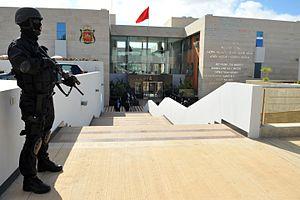
Les forces spéciales sont, selon la définition de l'OTAN, les unités militaires spécifiquement formées, instruites et entraînées pour mener un éventail de missions particulières, allant des « opérations spéciales » dans le cadre d’un conflit classique à celles relevant de la guerre non conventionnelle. Elles sont d'un usage différent des commandos classiques.
Le Bureau central d'investigation judiciaire, acronymisé BCIJ, est un service de sûreté marocain de haut niveau fondé en 2015, basé à Salé et dépendant de la Direction générale de la surveillance du territoire. Son directeur actuel est Abdelhak Khiame, ancien patron de la Brigade nationale de la police judiciaire.